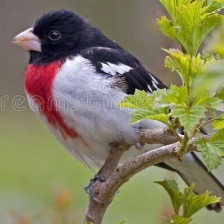
Species: ROSE BREASTED GROSBEAK
Scientific name: PHEUCTICUS LUDOVICIANUS